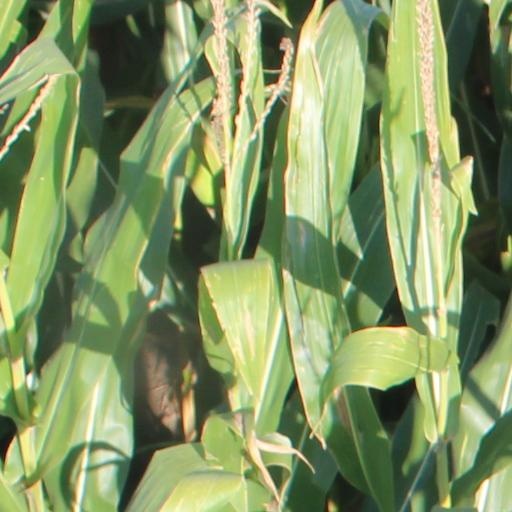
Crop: maize; corn